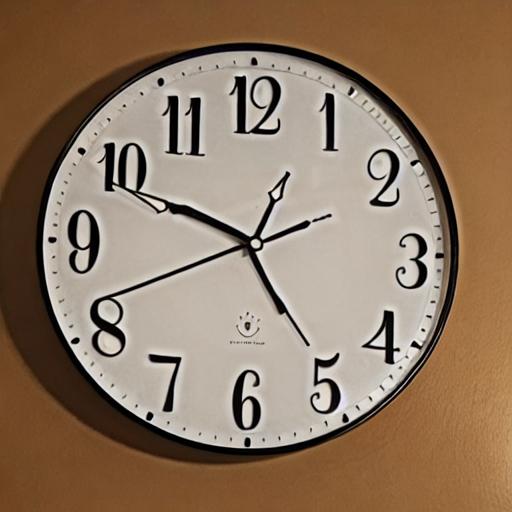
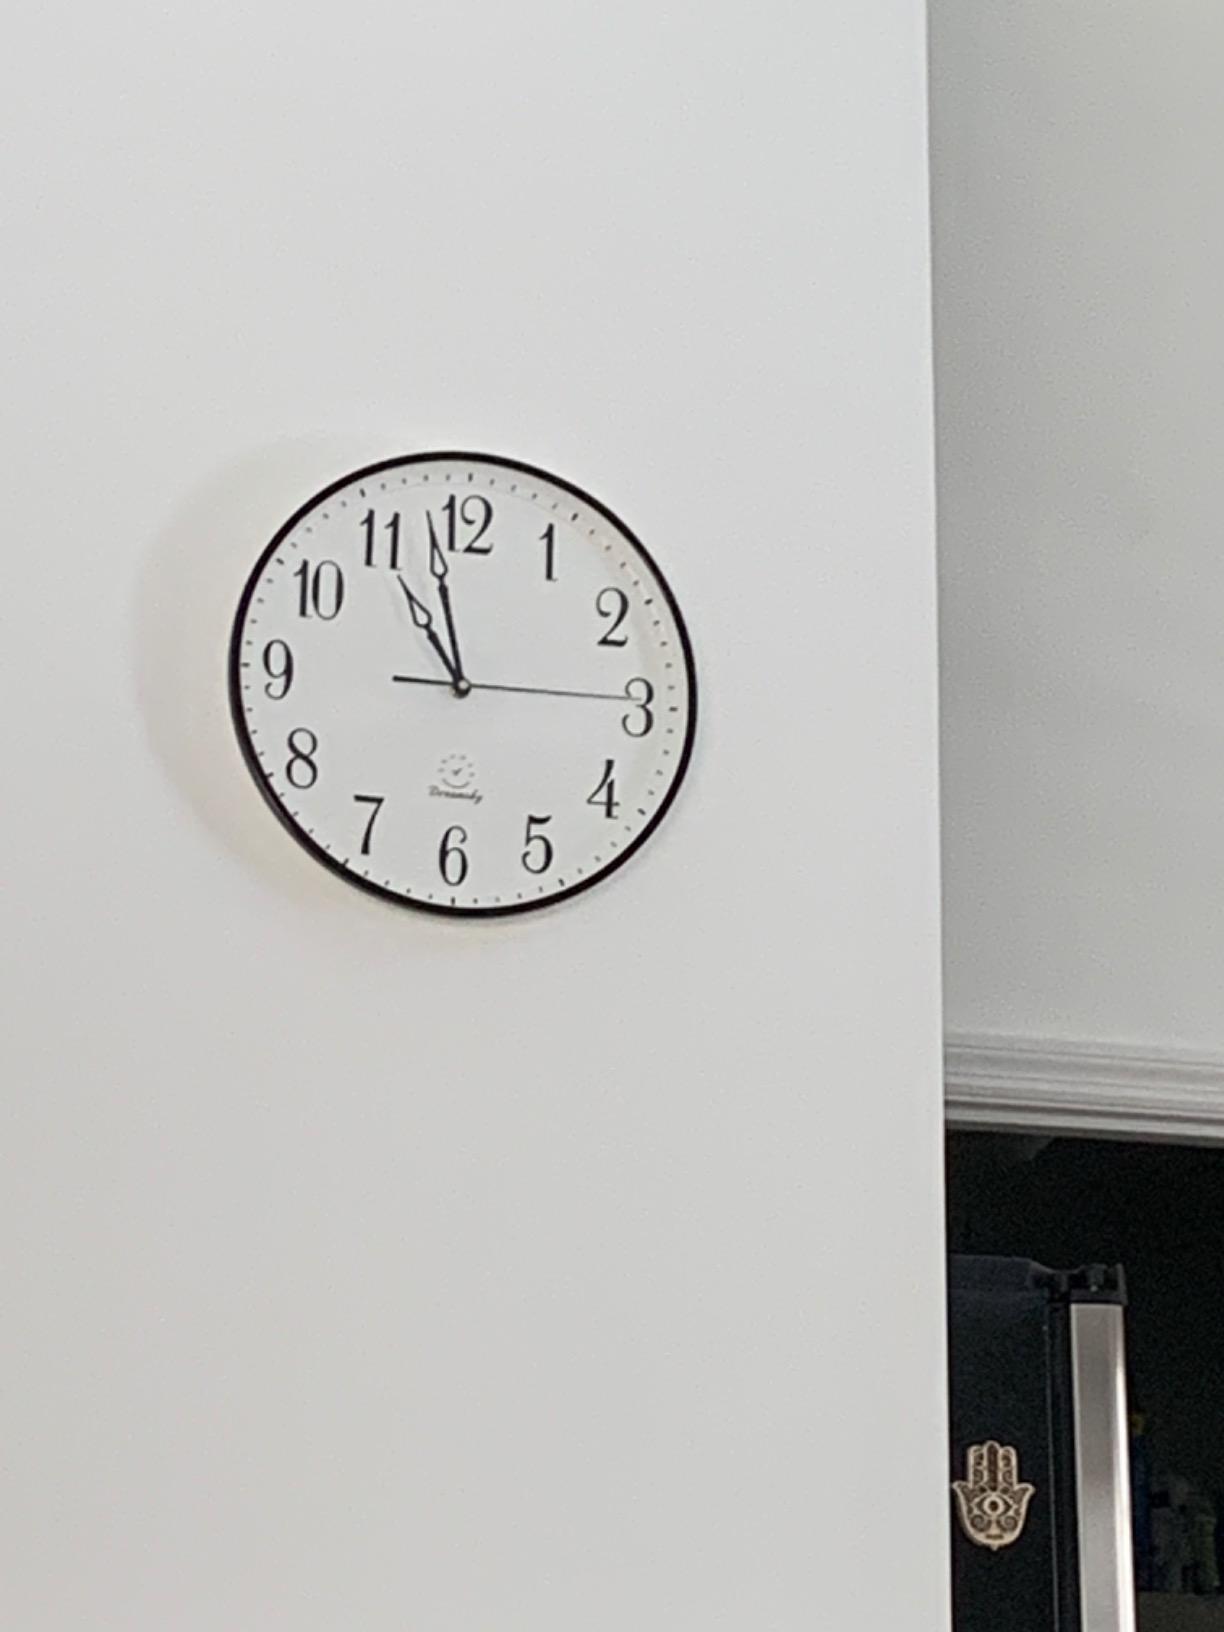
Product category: clock
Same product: no